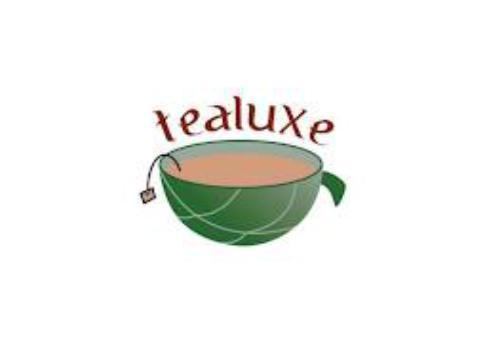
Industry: Food